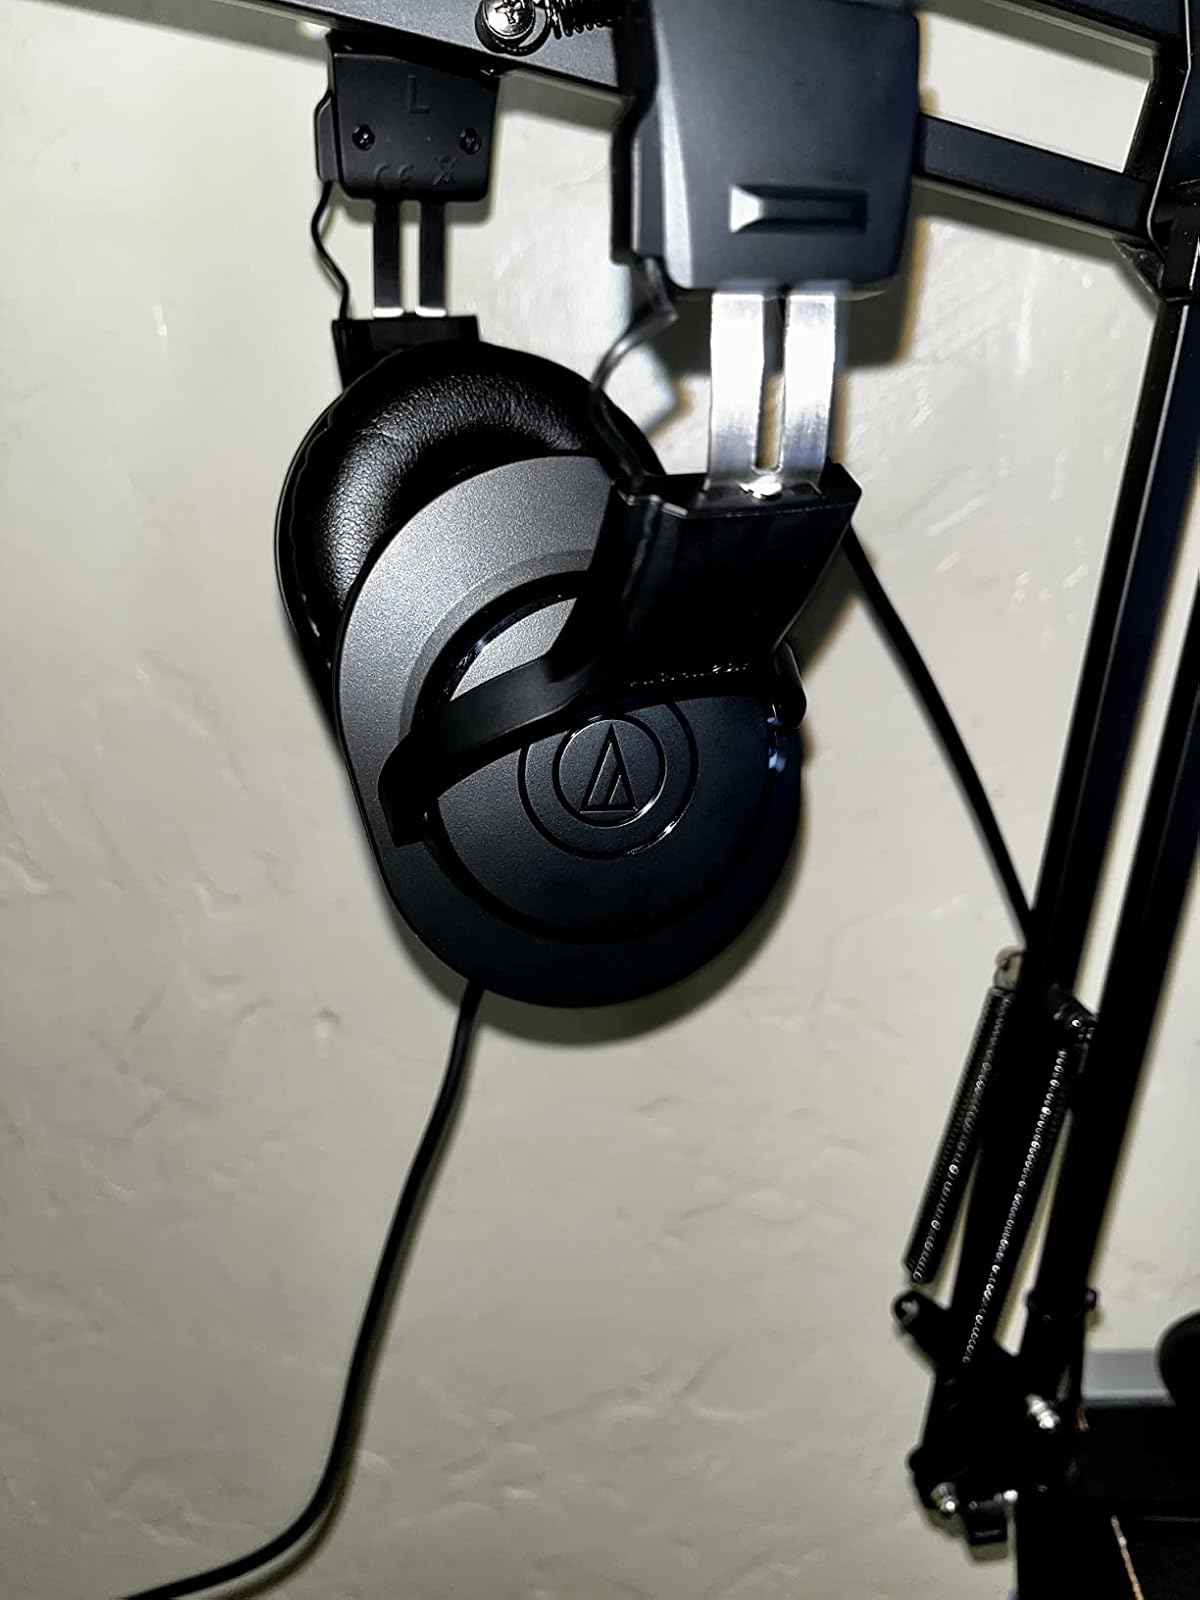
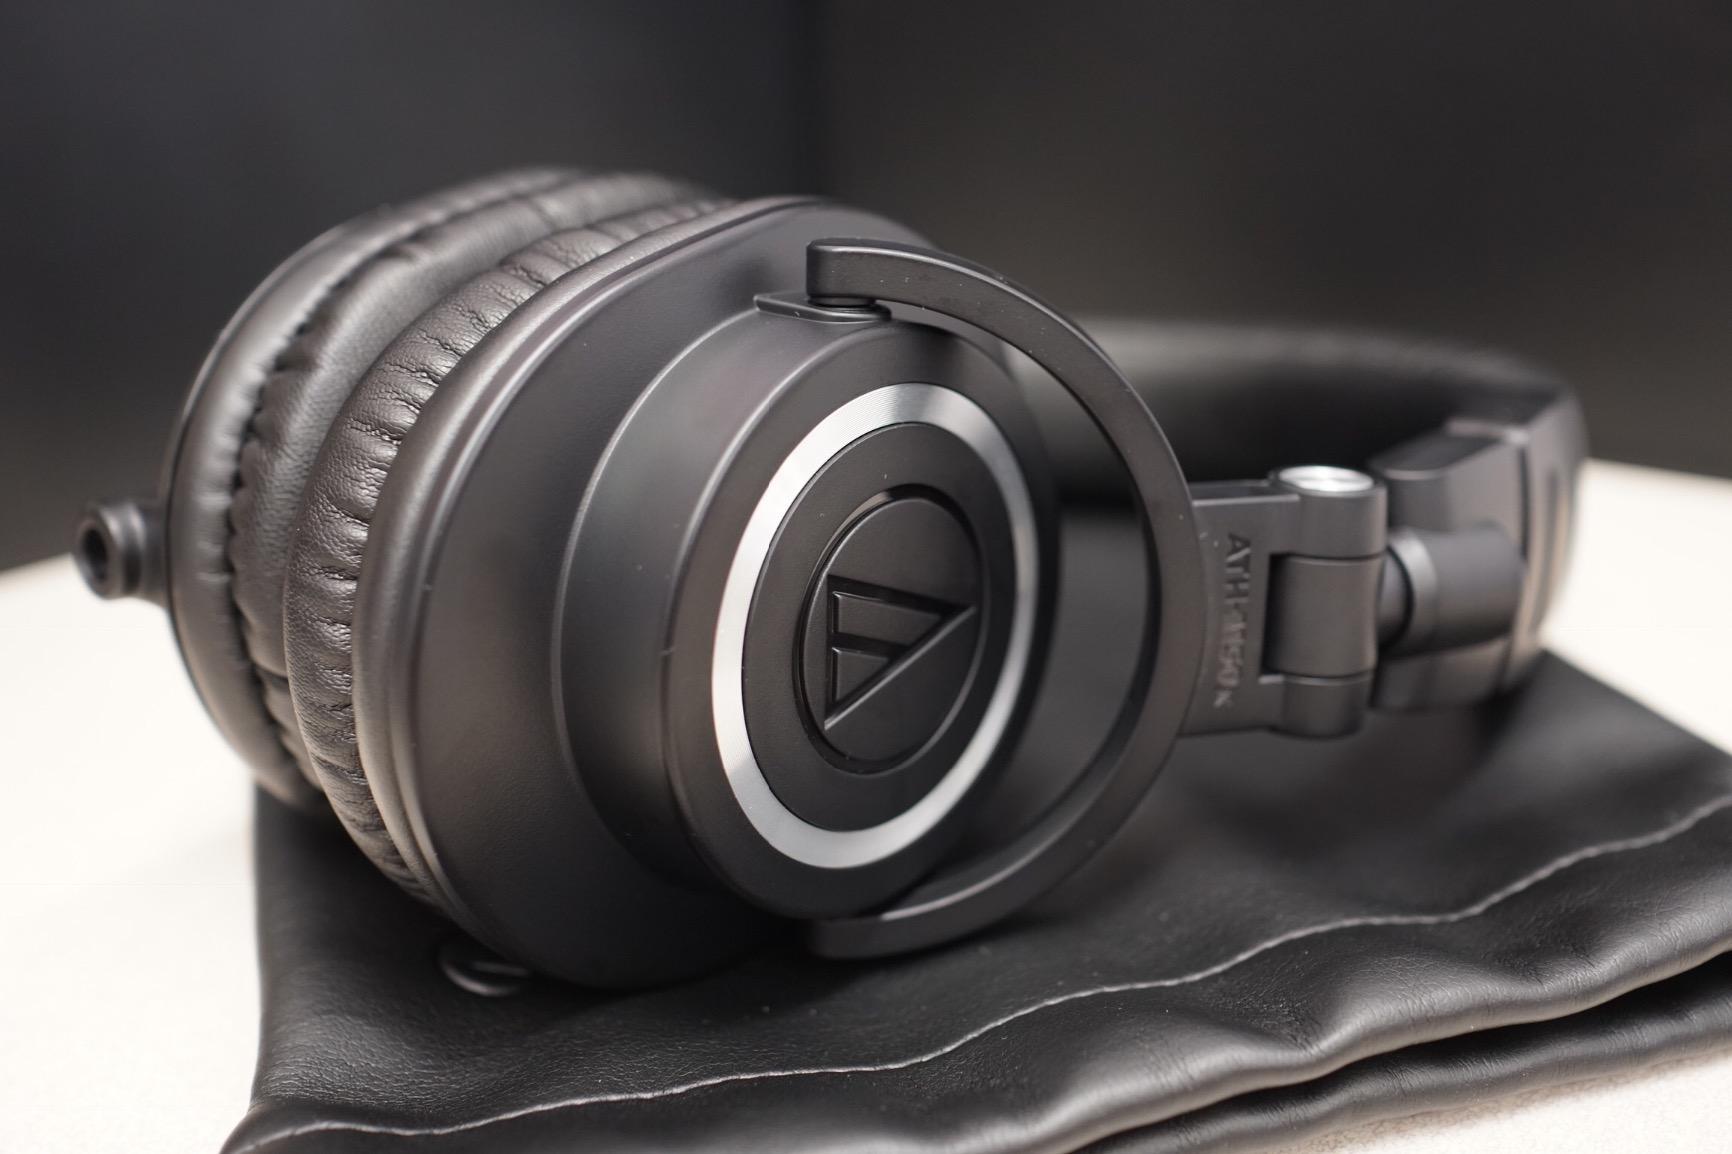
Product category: headphones
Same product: no